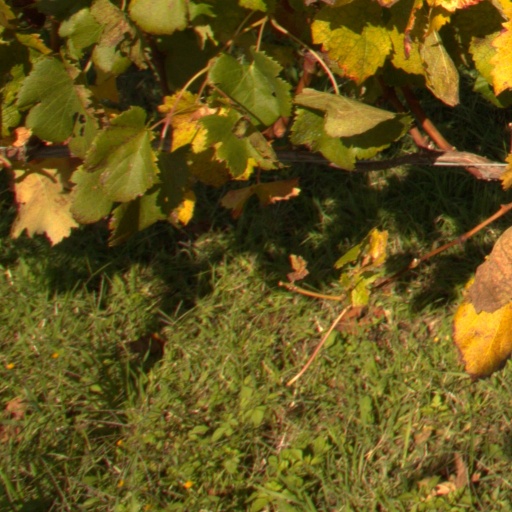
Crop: grape